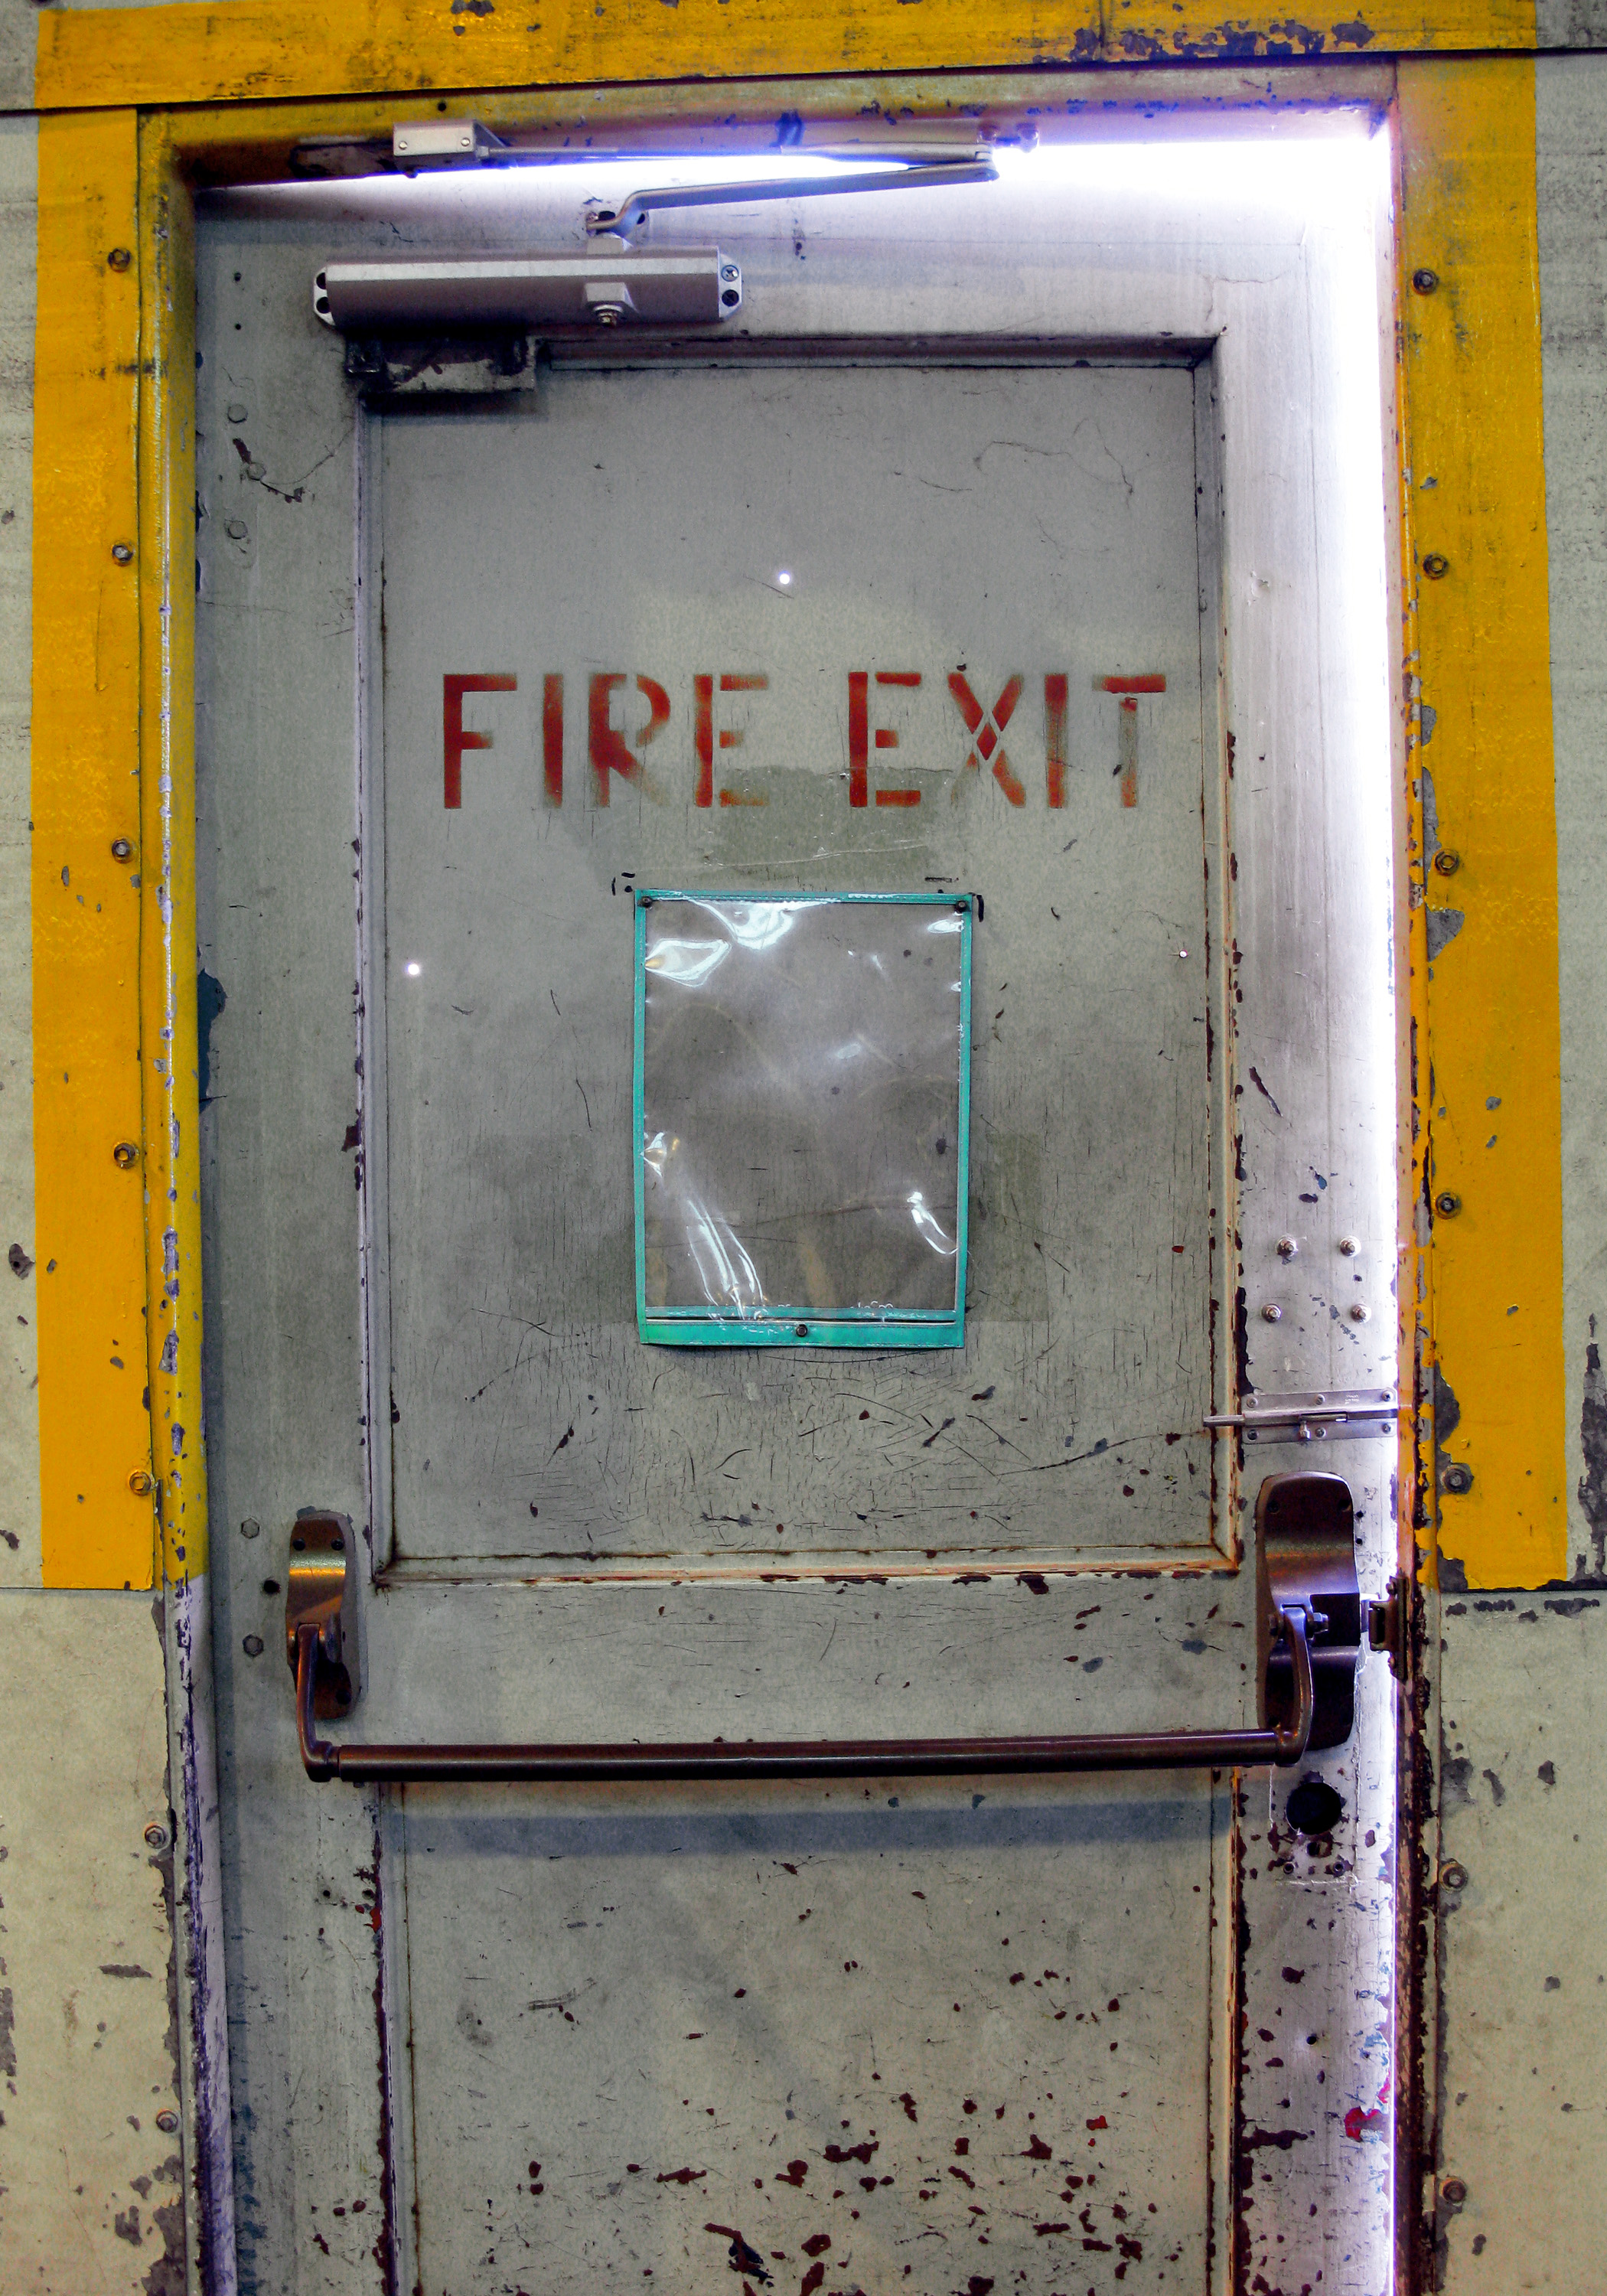
window, number, wall, color, blue, door, art, fireexit, urban area